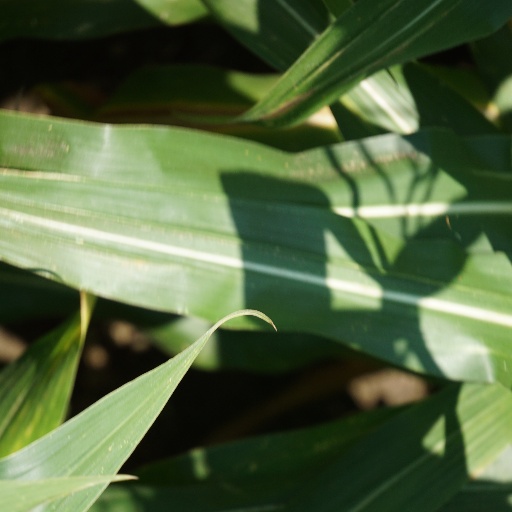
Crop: maize; corn